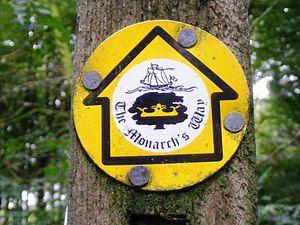
Le Monarch's Way est un sentier de randonnée pédestre qui s'étend sur 990 kilomètres de longueur dans les collines de Mendip, en Angleterre. Il suit étroitement la route empruntée par Charles II d'Angleterre après sa défaite à la bataille de Worcester en 1651. Les panneaux, qui balisent le sentier sur l'essentiel de son tracé, représentent le navire The Surprise, la couronne du prince de Galles et le Royal Oak à Boscobel House.